Thomas Robinson Stadium

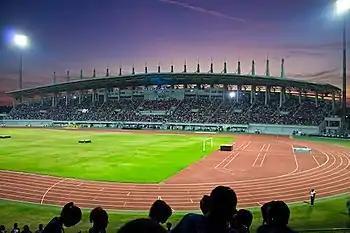
The stadium in 2012

Thomas Robinson Stadium, officially Thomas A. Robinson National Stadium, is a multi-purpose stadium in Nassau, Bahamas. The largest stadium in the country, it is used primarily for soccer matches. The stadium is also the home of the Bahamas Bowl, an annual NCAA Division I college football (American football) bowl game.